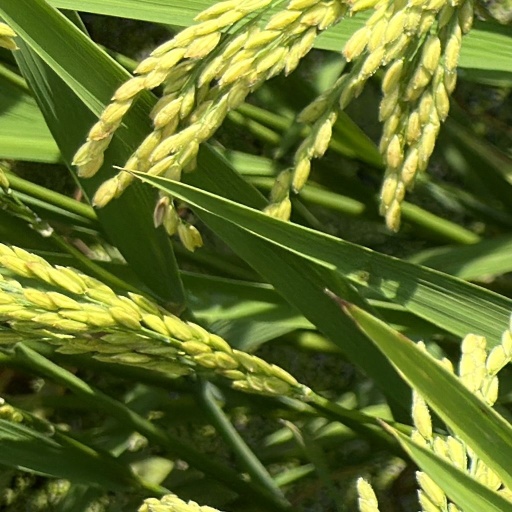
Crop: rice